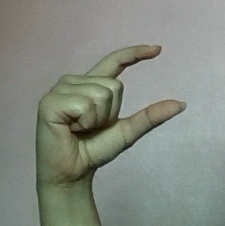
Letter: dal